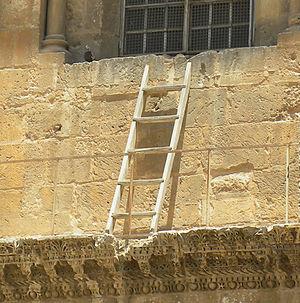
L’église du Saint-Sépulcre ou basilique du Saint-Sépulcre, également appelée basilique de la Résurrection ou Agia Anastasis par les chrétiens d'Orient, est une église chrétienne située dans le quartier chrétien de la Vieille ville de Jérusalem. Cette basilique est vénérée par une grande partie des chrétiens qui y vont en pèlerinage depuis le IVᵉ siècle, dépassant au début du XXIᵉ siècle le million de pèlerins par an sur les 1,9 million de visiteurs qu'accueille Israël. Il s’agit d'un sanctuaire englobant selon la tradition le lieu de la crucifixion, ainsi que la grotte où le corps du Christ fut déposé après sa mort. Par inférence, c'est là qu'aurait eu lieu la résurrection.
Le Statu quo, également appelé Status quo, désigne la situation dans laquelle se trouvent les communautés chrétiennes de la Terre sainte dans leurs relations avec les gouvernements de la région, notamment dans le contrôle des sanctuaires des principaux lieux saints chrétiens.